Judge William Shaw Anderson House

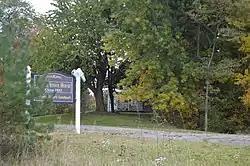
Roadside view of the Judge William Shaw Anderson House, located at 7171 Mahoning Avenue in Austintown Township, Mahoning County, Ohio, United States. Built in 1830, it is listed on the National Register of Historic Places.

Judge William Shaw Anderson House is a building in Austintown, Ohio, United States, listed in the National Register of Historic Places on 1976-03-17. It is also known as the "Strock Stone House."